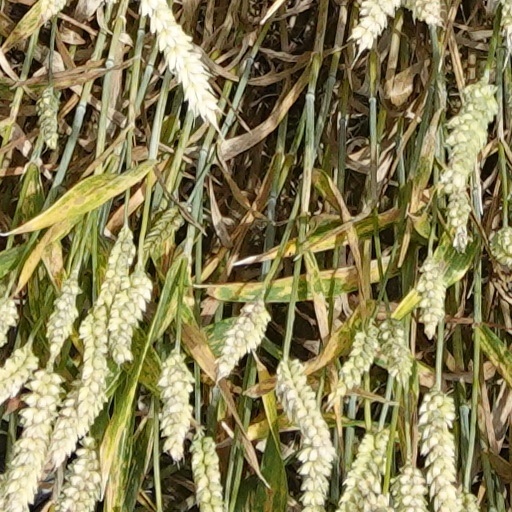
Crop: wheat